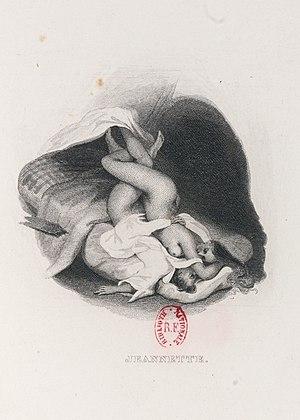
Lithographie de Tony Johannot destinées à l'illustration de certaines "" Chansons de Béranger """
Les Enfers de la Bibliothèque nationale sont, en France, des enfers, remontant au XIXᵉ siècle, ayant perduré dans au moins deux départements de la Bibliothèque nationale : l'enfer du département des Estampes et l'enfer de la Réserve du département des Imprimés, sans oublier la « réserve spéciale » de l'Arsenal.